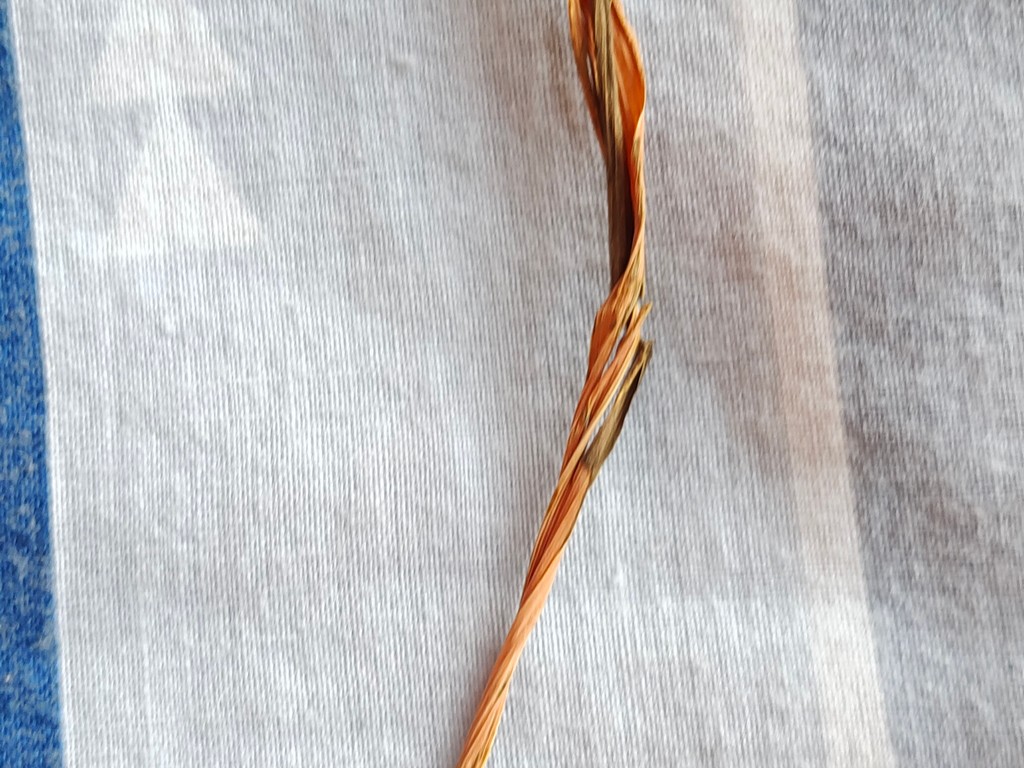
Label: Dried